Winnefeld (abandoned village)

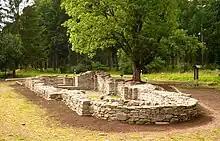
Winnefeld church ruin

Winnefeld is an abandoned village in the district of Northeim in Lower Saxony, Germany.